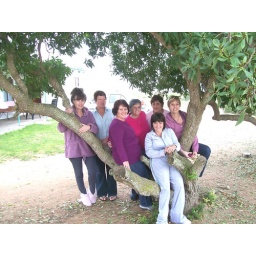
the tree in front of the little house where us girls stayed this week-end.